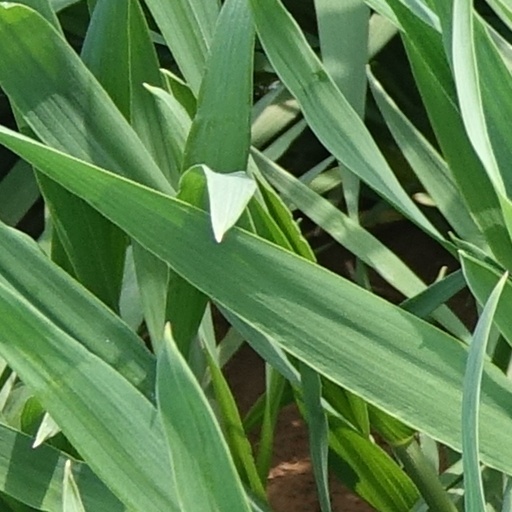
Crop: wheat